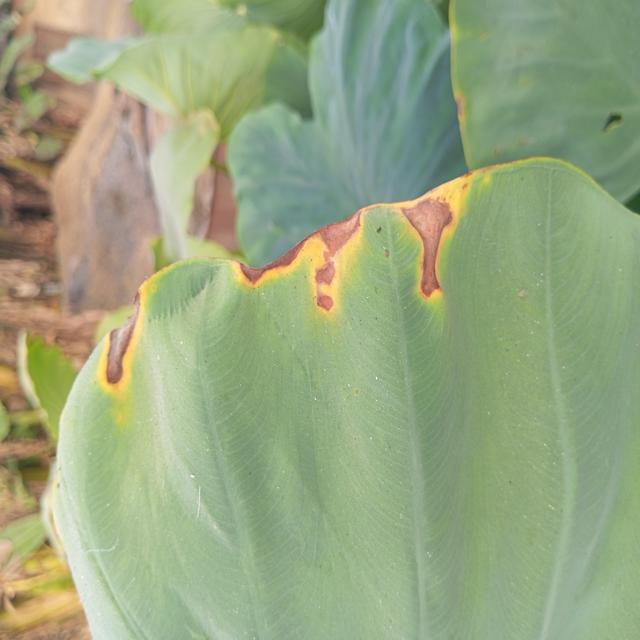
Label: Mid_Blight